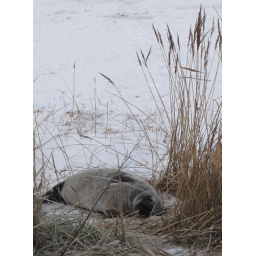
cute pup in the grass